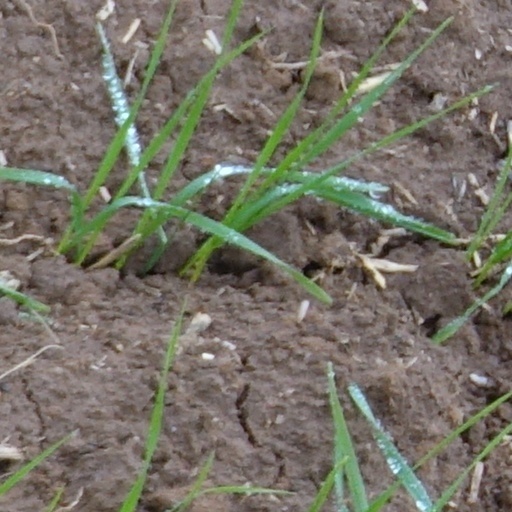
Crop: wheat